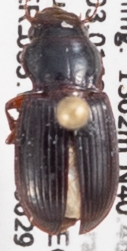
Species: Cratacanthus dubius
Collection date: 2022-06-29
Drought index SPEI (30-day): -0.71
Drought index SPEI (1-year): -2.09
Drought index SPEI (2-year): -2.09